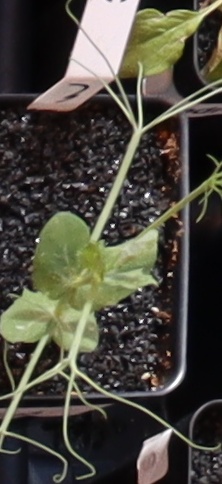
Label: Field Pea